The Scandal (TV series)

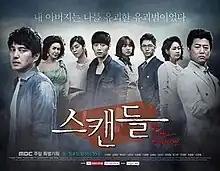
Promotional poster

The Scandal is a 2013 South Korean television series starring Kim Jaewon, Jo Yoon-hee, Cho Jae-hyun, Park Sang-min, Shin Eun-kyung, Ki Tae-young, Kim Hye-ri, and Kim Gyu-ri. It aired on MBC from June 29 to October 27, 2013 on Saturdays and Sundays at 21:45 for 36 episodes. This drama commemorated Seoul Olympics' 25th anniversary.